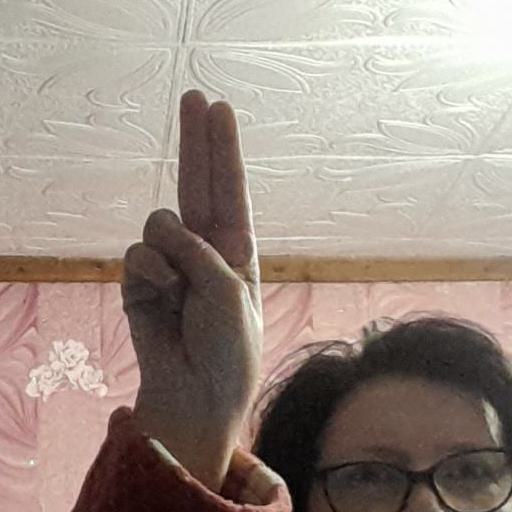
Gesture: two_up